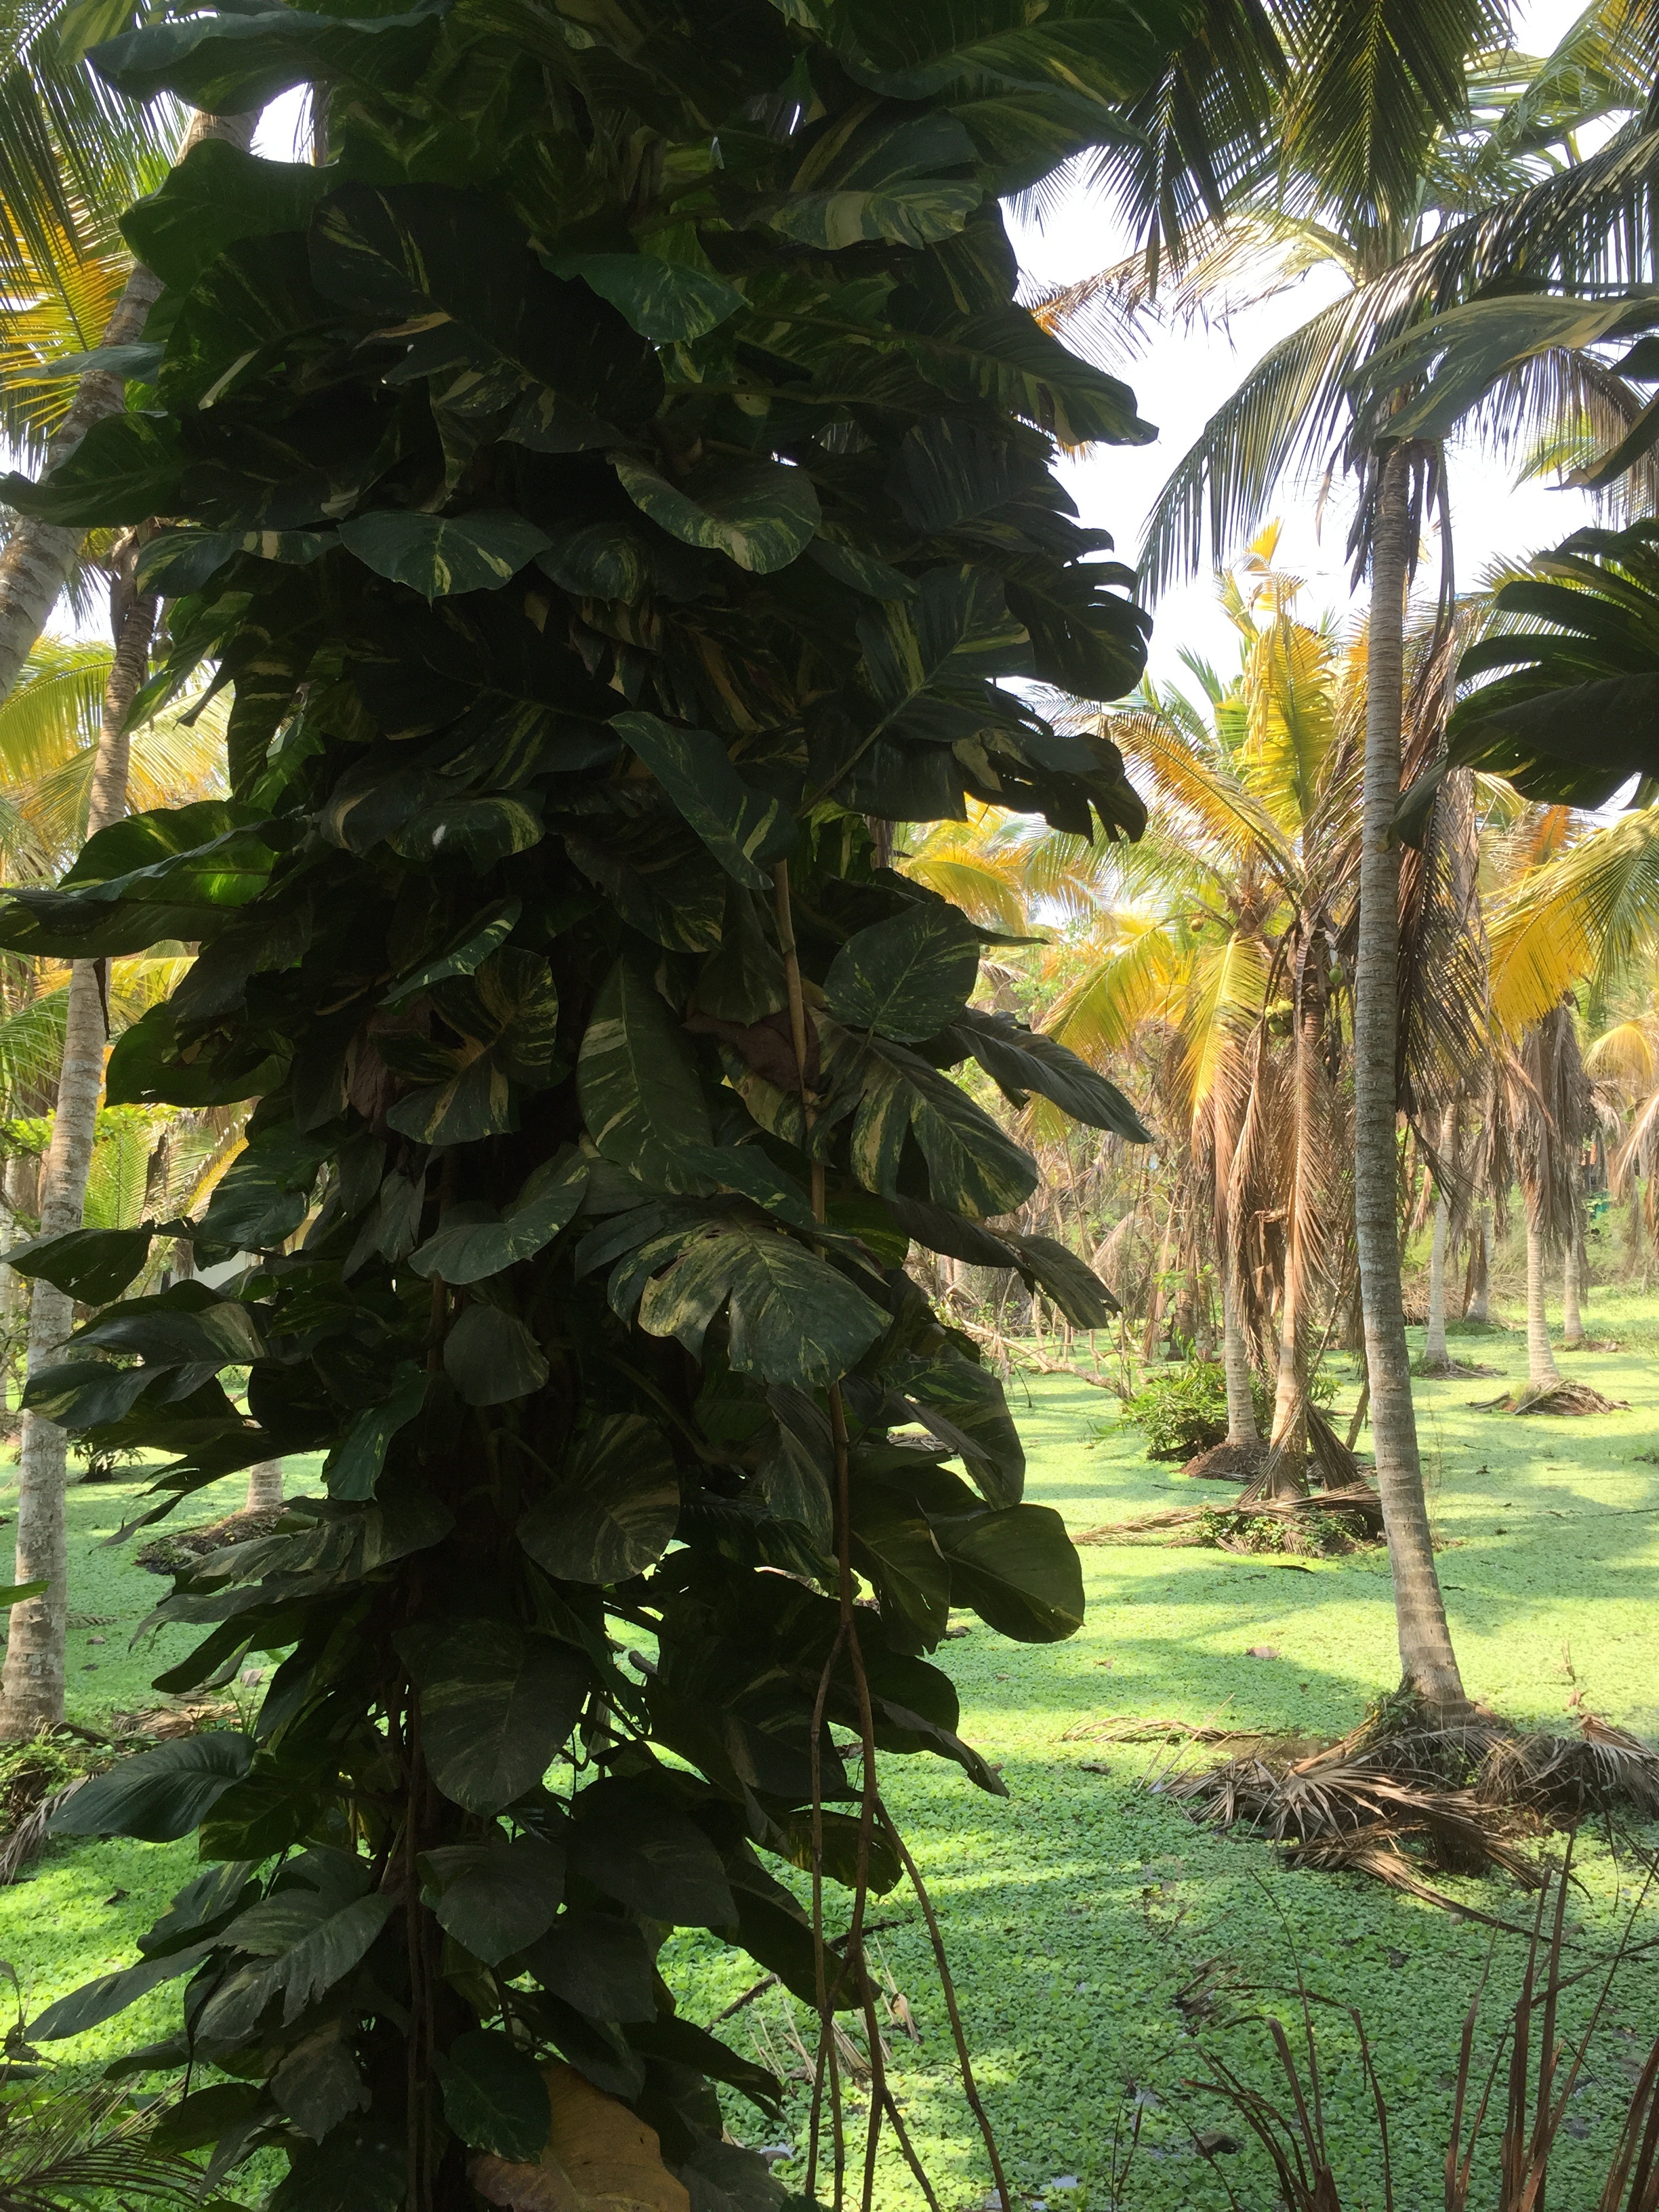
landscape, tree, nature, plant, fruit, leaf, flower, food, jungle, produce, scenic, tropical, scenery, botany, garden, shrub, rainforest, india, flowering plant, kerala, woody plant, land plant, arecales, palm family, kovalam